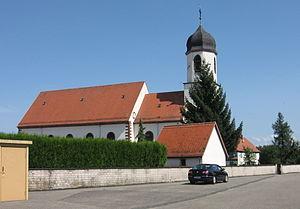
Mothern est une commune française située dans le département du Bas-Rhin, en région Grand Est.